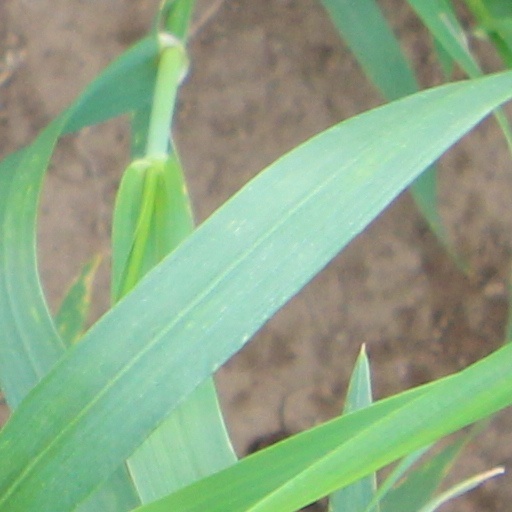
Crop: wheat